Deborah Hyde

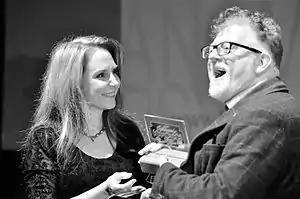
Hyde presenting the Ockham Editor's Choice Award to Crispian Jago at QED 2016.

Hyde has been invited to speak at several different events including Skeptics in the Pub gatherings all across the UK (Winchester, Liverpool, Birmingham, Wycombe, Manchester, Greenwich, etc.) as well as the international sceptics convention "" in Manchester, where she is a regular speaker.